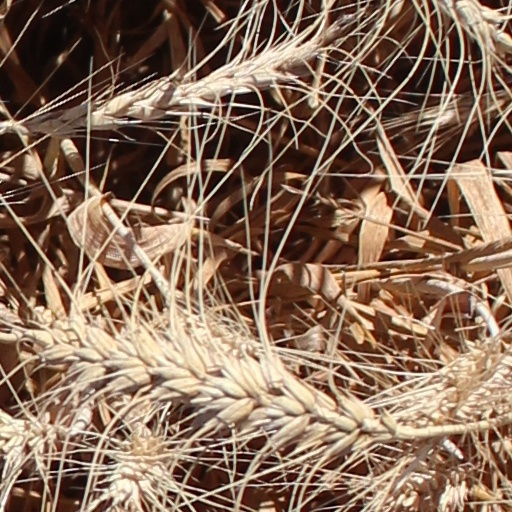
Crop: wheat